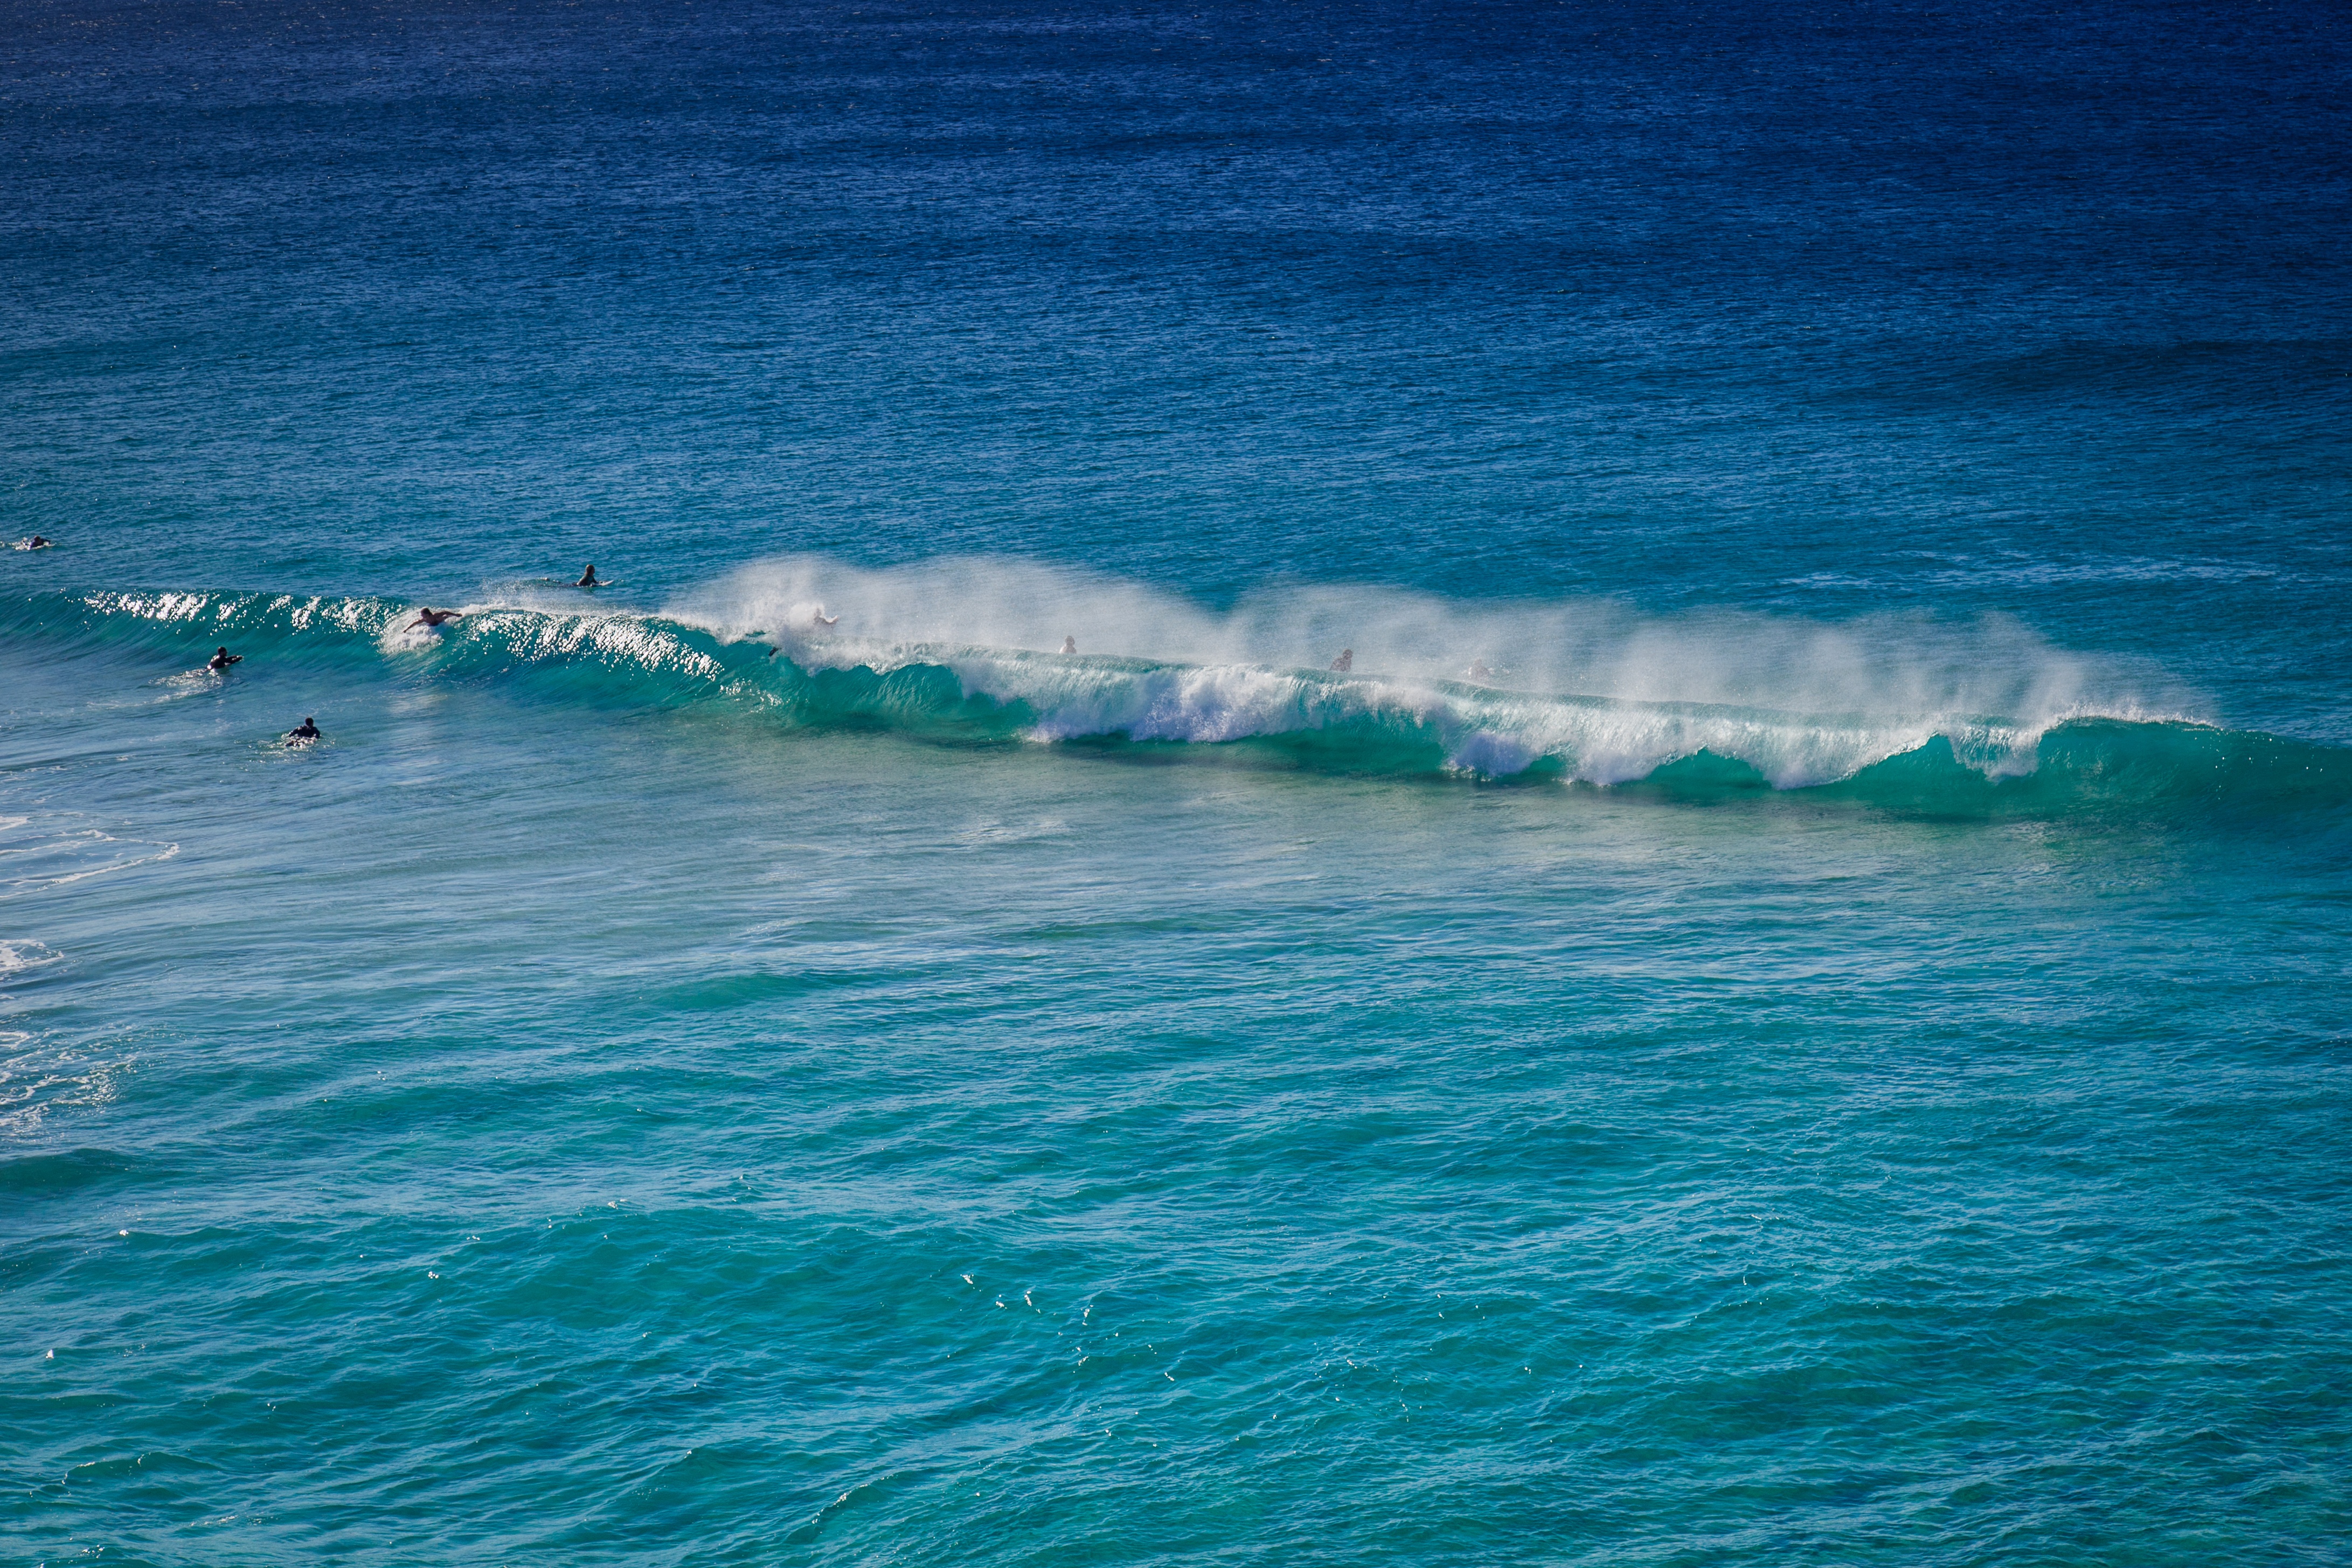
beach, sea, coast, ocean, horizon, shore, wave, surfing, sports, water sport, wind wave, boardsport, surface water sports